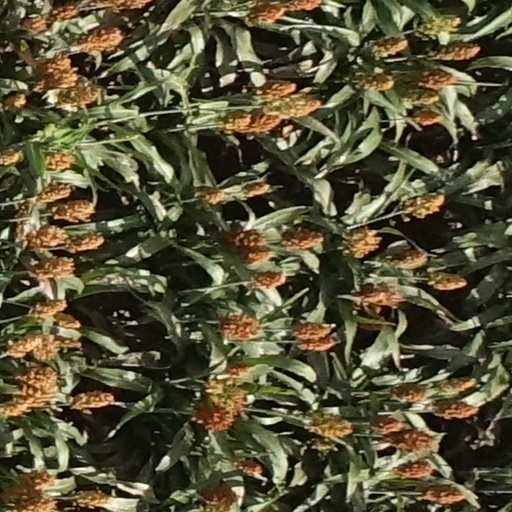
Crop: sorghum